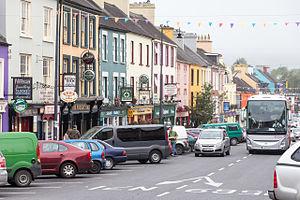
Kenmare est une petite ville située dans le sud du comté de Kerry en Irlande.